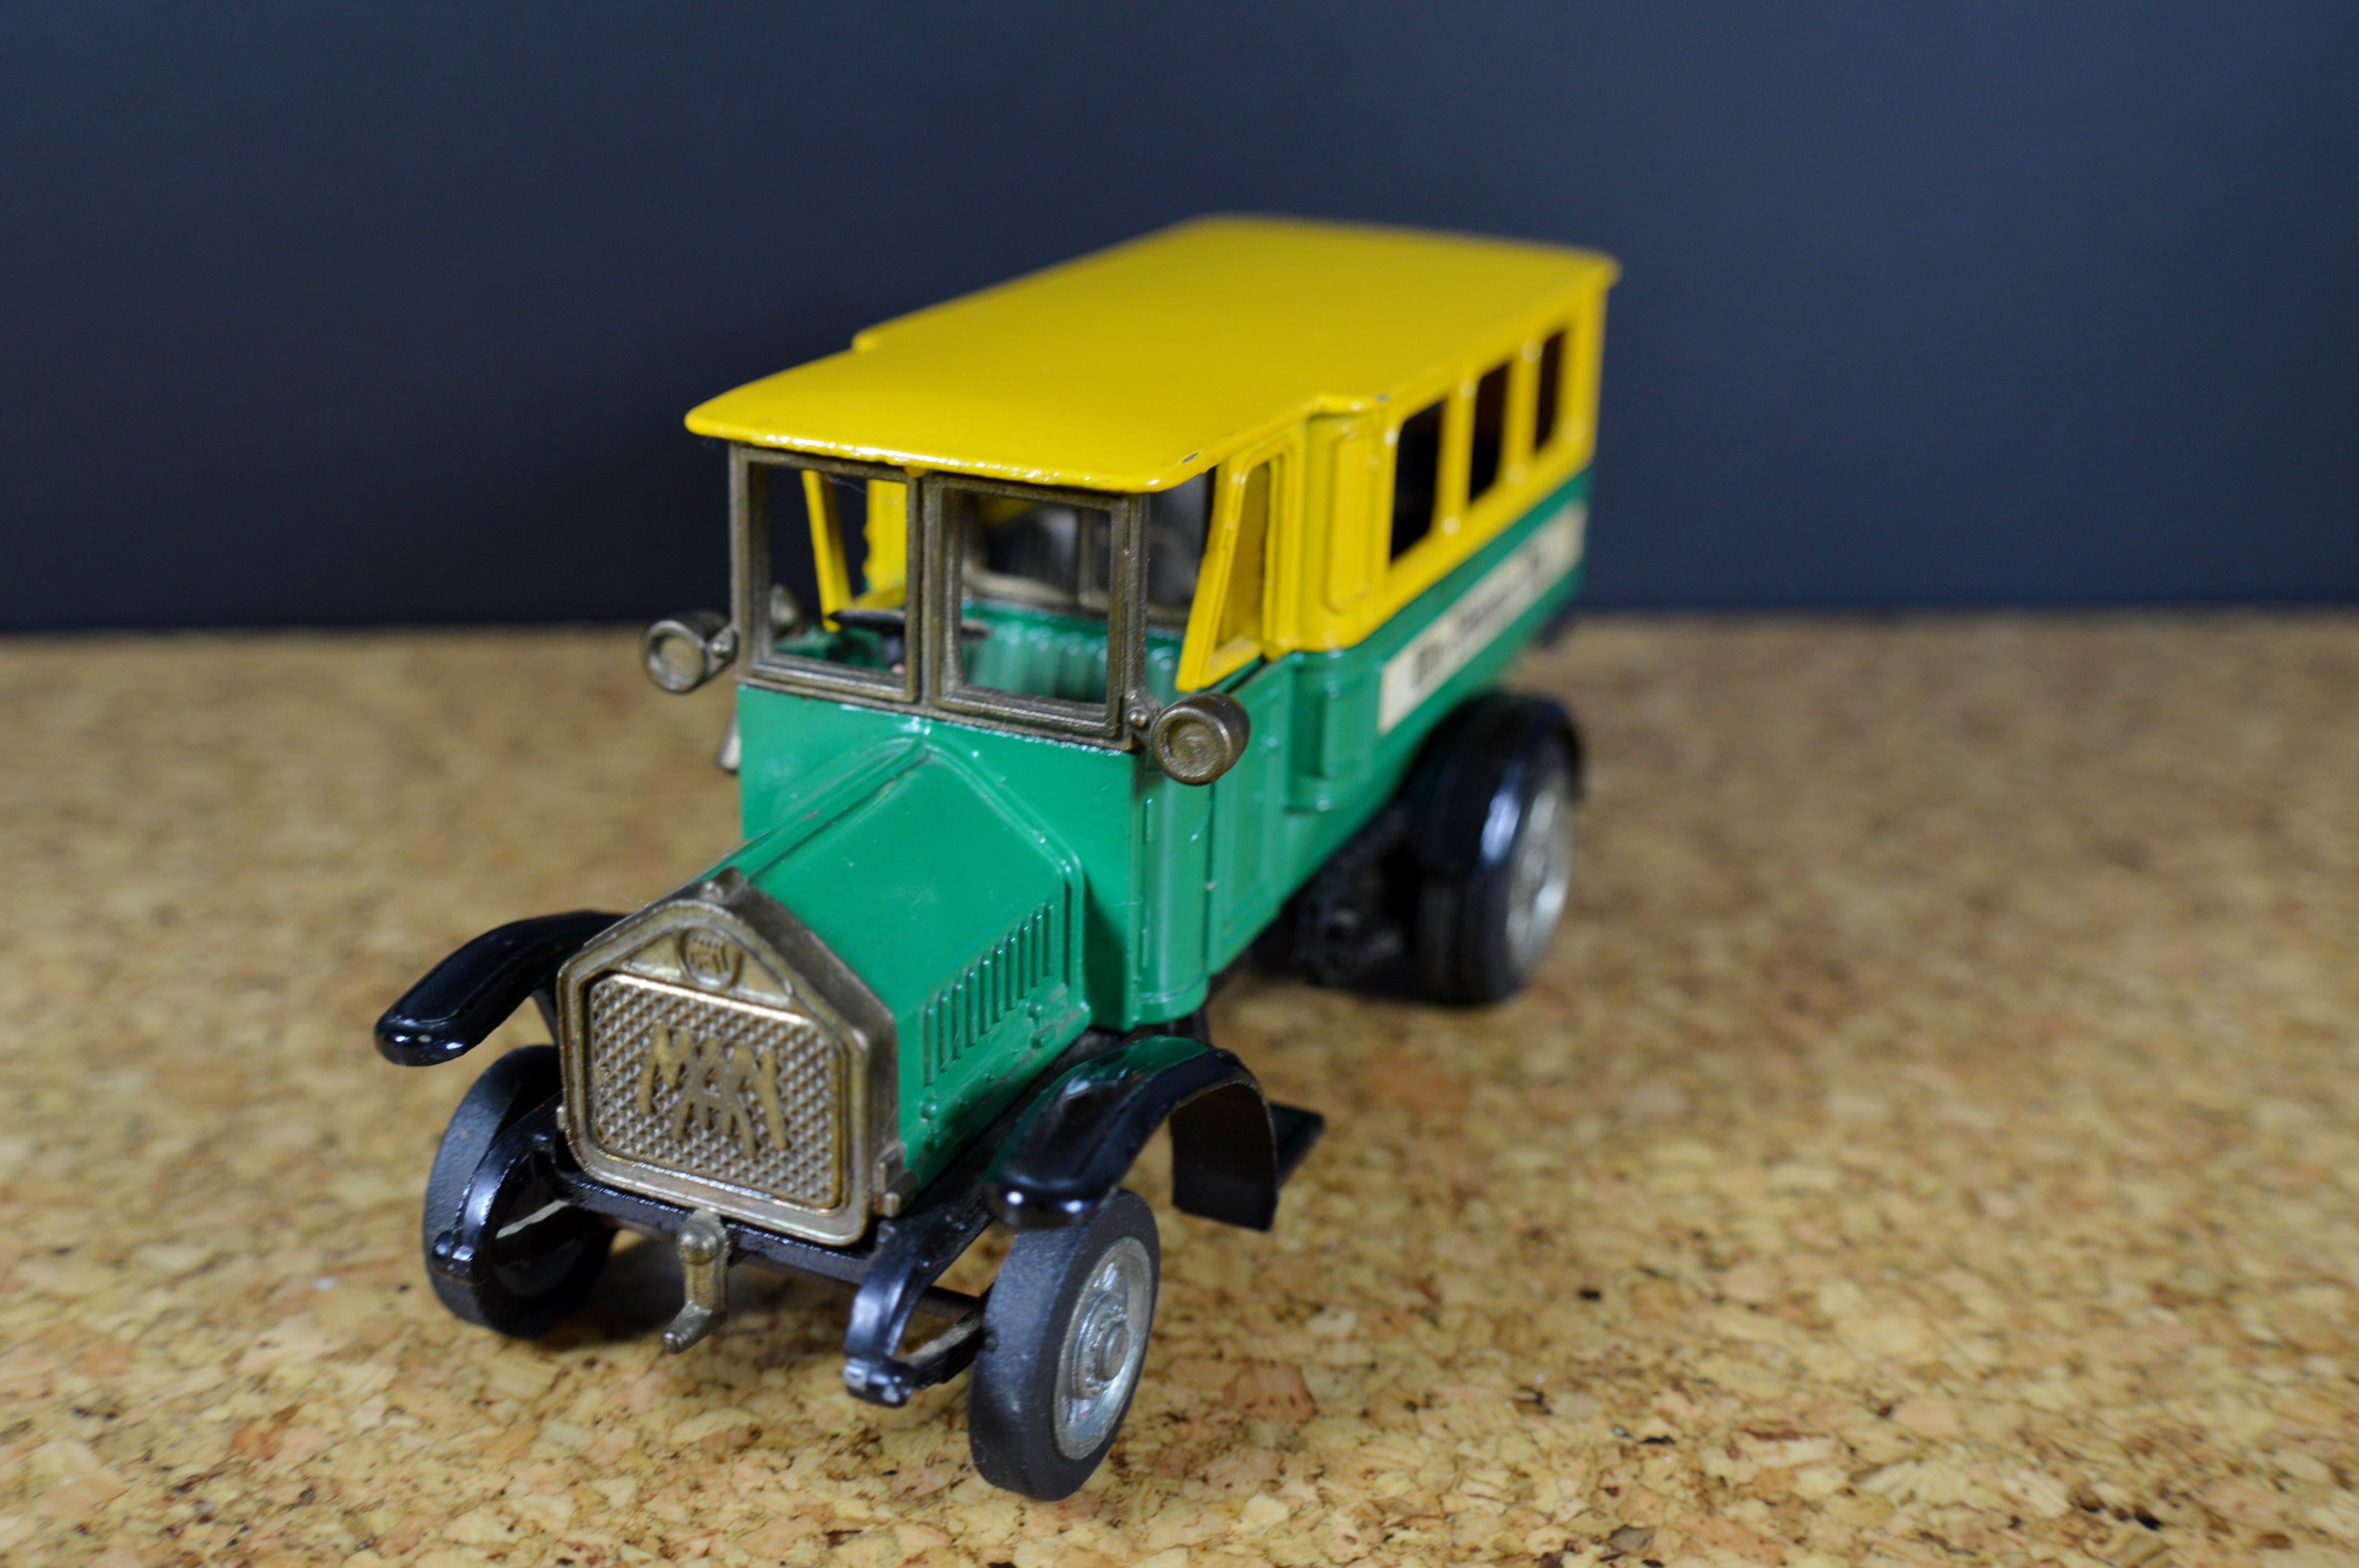
tractor, model, green, vehicle, auto, yellow, agriculture, bus, one, oldtimer, agricultural machinery, model car, land vehicle, light commercial vehicle